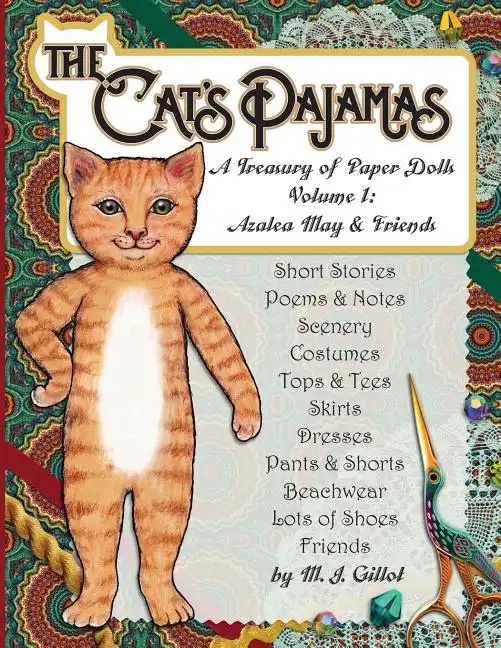
The Cat's Pajamas: A Treasury of Paper Dolls: Volume 1: Azalea May and Friends - Paperback
by M. J. Gillot (Illustrator), M. J. Gillot (Author) Enter the world of Azalea May Honeycomb, a golden kitty with a fancy wardrobe and lots of tales to share. This 64-page book is packed with short stories, scenery, costumes, characters, and tons of clothes It's appropriate for all ages, including grown-ups who enjoy coloring books and are looking for a new variety of fun and relaxation. If you like scrapbooking, you might just love The Cat's Pajamas Meet Azalea's friends: a hound named Jasmine Jae and Phlox the Fox, and Jarvis Peppercorn, a young piglet who gets into everything. There's also Mr. Bogbean, the school teacher who is a big-hearted black bear with a bow tie. Azalea's Momma, Aunt Fern, Cousin Minnie, and Grandma and Grandpa Honeycomb are also featured. Best of all, Azalea's sister Marigold is included as an extra paper doll who can wear most of Azalea's clothes. The final pages offer scenery that's easy to assemble with a little cellophane tape or glue. There's a shaded front yard, a porch, and French doors leading into the living room. There are four copies of Azalea May herself: three in the book and one on the cover, some with slightly different eye colors, just for fun. Throughout the book there are previews of Azalea in different outfits, just in case you can't wait to cut out everything With 64 beautifully detailed pages, The Cat's Pajamas makes a lovely, unique gift that can keep the reader entertained for a long time. PLEASE NOTE: the paper dolls and costumes are not perforated, so someone (possibly older) will have to cut out them out. Author Biography M. J. Gillot currently resides in the vicinity of 40 degrees latitude, -86 degrees longitude, with a pretty nice son and a pretty, nice dog. She enjoys painting, drawing, writing, designing patterns and clothes, making dolls, traveling and taking naps. Number of Pages: 66 Dimensions: 0.17 x 11 x 8.5 IN Publication Date: November 05, 2016
Brand: Books by splitShops
Category: Toys & Games > Toys > Dolls, Playsets & Toy Figures > Paper & Magnetic Dolls